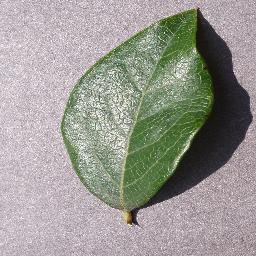
Label: Blueberry___healthy